64th Anti-Aircraft Artillery Division (Soviet Union)

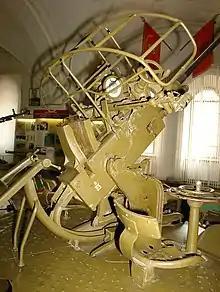
A 37 mm AA gun of the type used by the division during World War II

The division was formed on or around 1 October 1943, when Colonel Semyon Dzemeshkevich was appointed commander. Part of the Moscow Military District, it included the 1979th, 1983rd, 1987th, and the 1991st Anti-Aircraft Artillery Regiments. The division conducted combat training, during which Dzemeshkevich was relieved of command on 24 January 1944 due to what superiors considered leadership failures, involving the loss of weapons and secret documents, among other issues. He was replaced by Colonel (promoted to Major General on 2 November) Mikhail Rodichev, who led the division for the rest of the war. In March it was sent into combat, covering troops of the 2nd Belorussian Front's 47th Army. In April the army was transferred to the 1st Belorussian Front, fighting in battles at Kovel. For his "skilled leadership" in the fighting, Rodichev was awarded the Order of the Red Banner on 3 September. Subsequently, the 64th provided air defense for river crossings over the Turija River, the Western Bug, the advance into Poland, and the capture of Włodawa, Międzyrzec Podlaski, Łuków, Stoczek, Siedlce, Kałuszyn, Demblin, Wołomin, Praga, and Jabłonna.